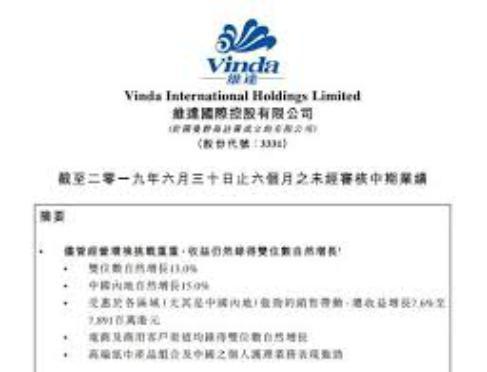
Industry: Necessities